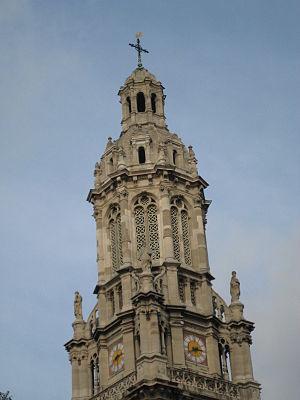
Vue du clocher de l'Eglise de la Trinité
L'église de la Sainte-Trinité de Paris est un édifice religieux situé place d'Estienne-d'Orves, dans le 9ᵉ arrondissement de Paris, au croisement de la rue Blanche, de la rue de Clichy, de la rue de la Chaussée-d'Antin, de la rue Saint-Lazare et de la rue de Châteaudun.